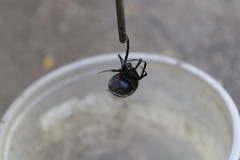
Species: Lactrodectus_hesperus